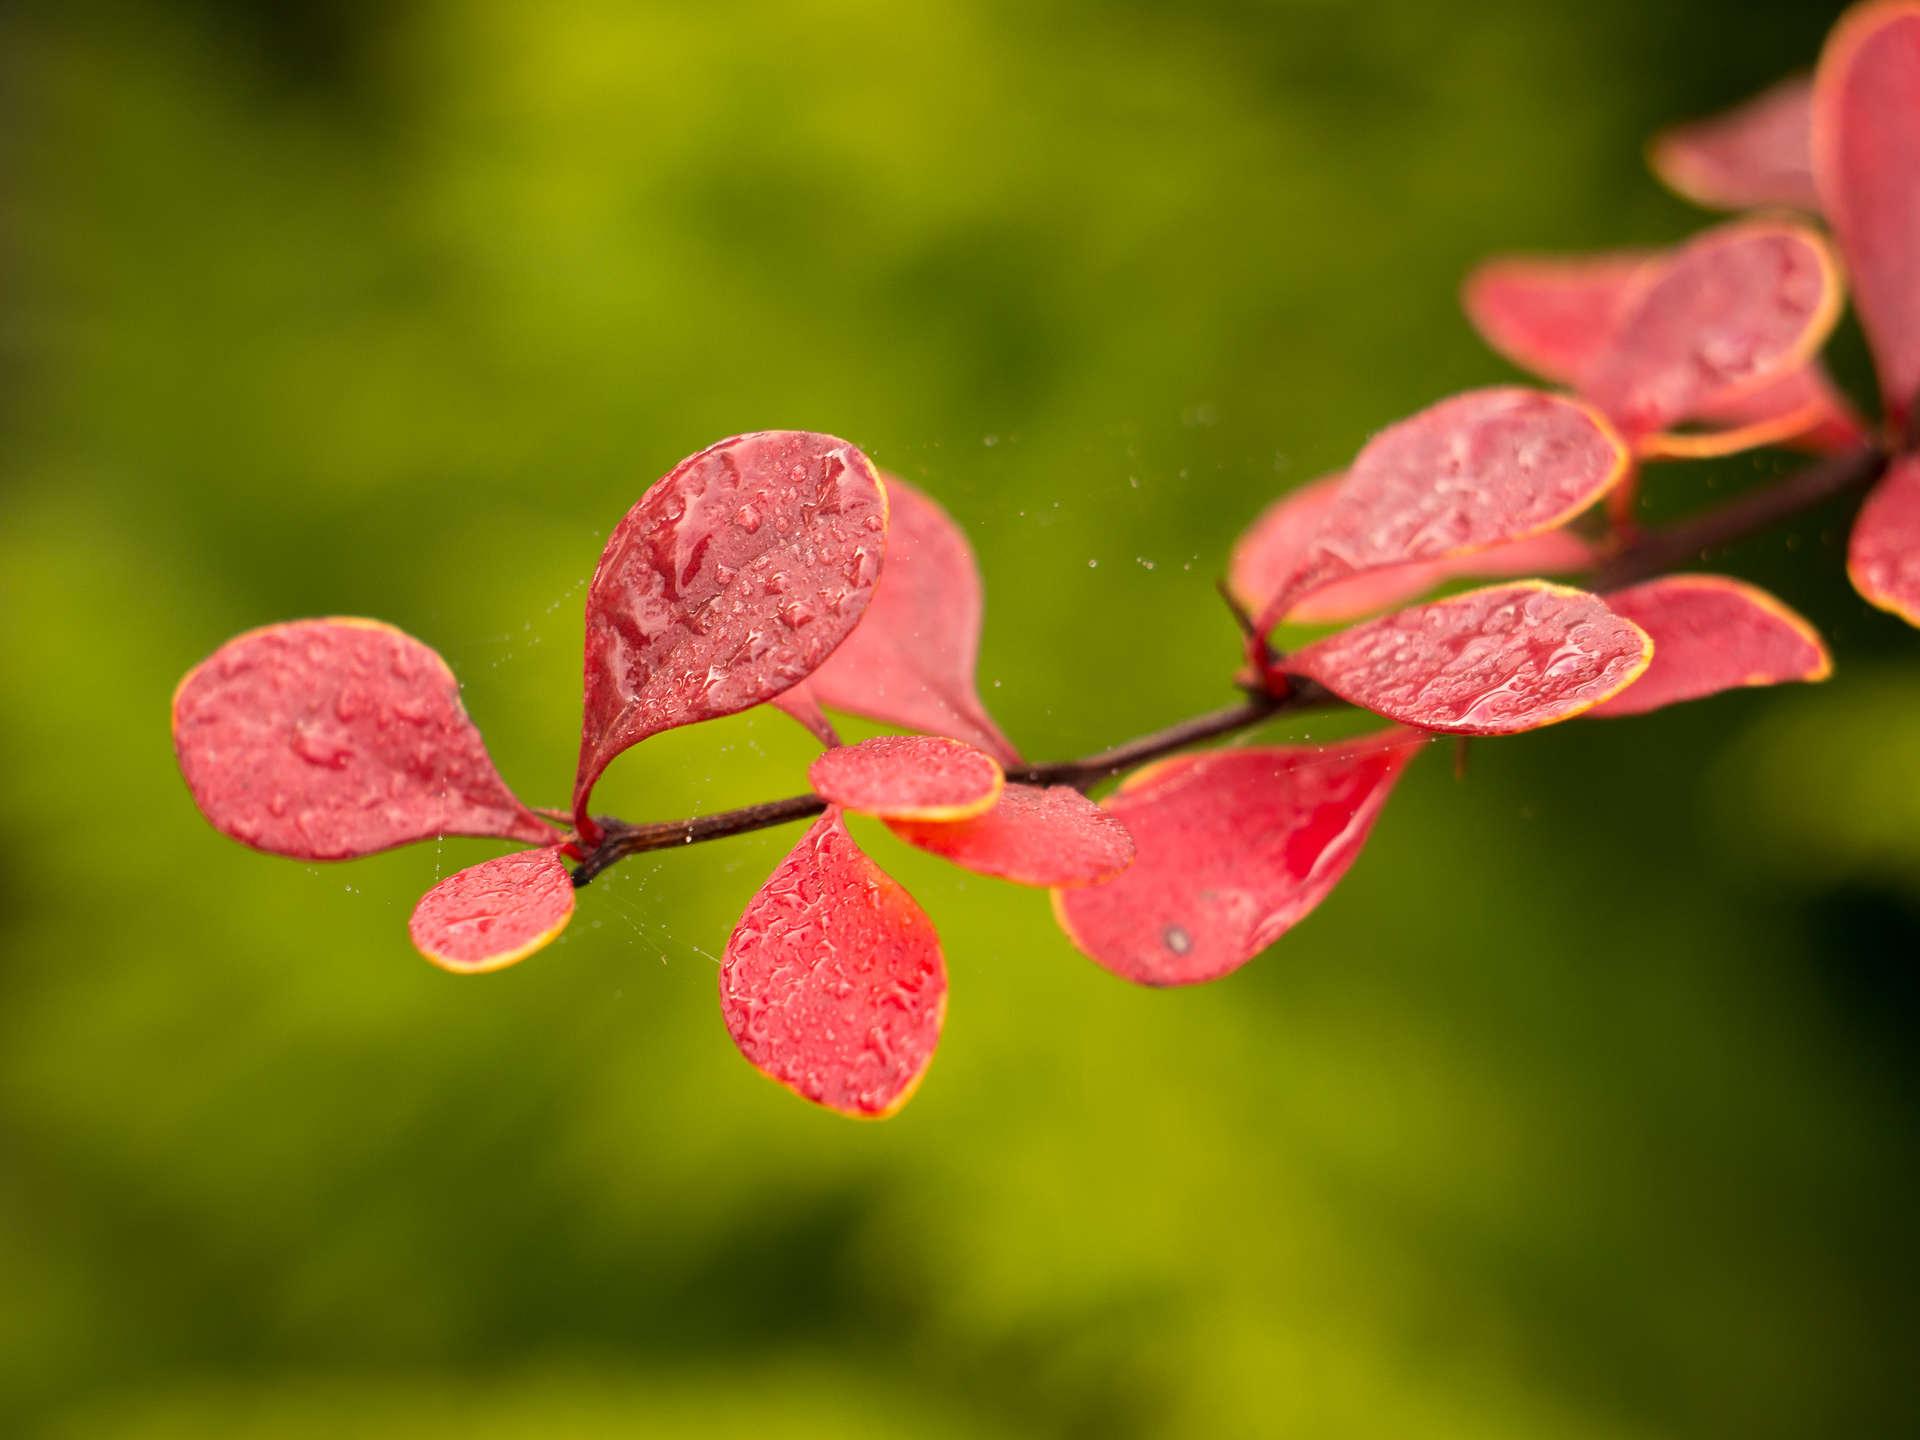
nature, branch, blossom, plant, photography, leaf, flower, petal, green, red, autumn, botany, pink, flora, wildflower, close up, leaves, 2015, shrub, rot, herbst, grn, citypark, flektogon35mmf24, macro photography, flowering plant, plant stem, land plant